Frank Porter Graham

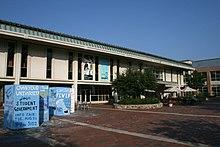
Frank Porter Graham Student Union at UNC

Graham died in Chapel Hill at the age of 85. He is interred at the Old Chapel Hill Cemetery.